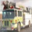
Label: truck